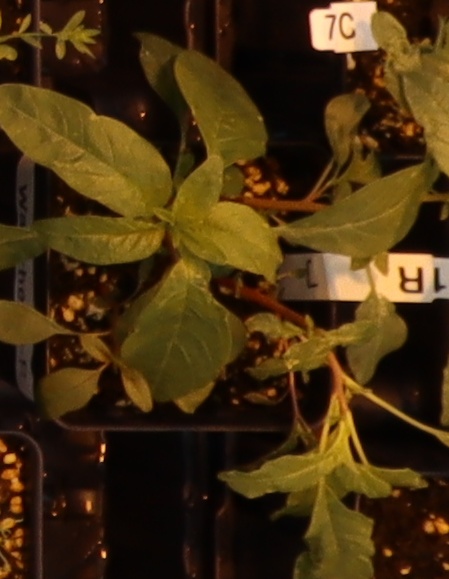
Label: Waterhemp